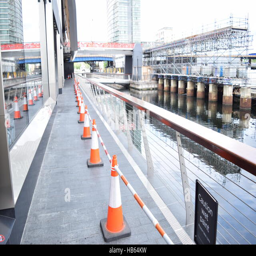
line of orange and white cones on a low bridge with city buildings